Ecosystem health

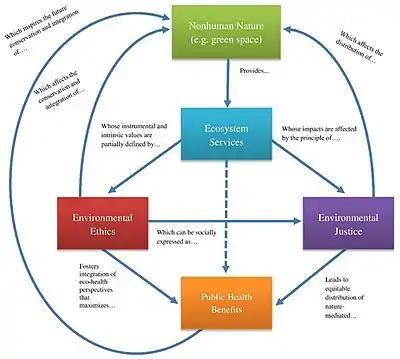
Conceptual map illustrating the connections among nonhuman nature, ecosystem services, environmental ethics, environmental justice, and public health

Measuring ecosystem health requires extensive goal-driven environmental sampling. For example, a vision for ecosystem health of Lake Superior was developed by a public forum and a series of objectives were prepared for protection of habitat and maintenance of populations of some 70 indigenous fish species. A suite of 80 lake health indicators was developed for the Great Lakes Basin including monitoring native fish species, exotic species, water levels, phosphorus levels, toxic chemicals, phytoplankton, zooplankton, fish tissue contaminants, etc.